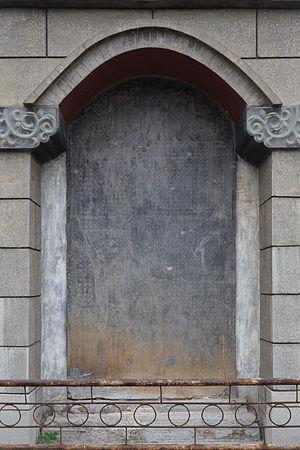
Le temple Xuanmiao de Jingzhou est un temple taoïste créé en 1334, sous le règne de Togoontomor, empereur de dynastie Yuan, de l'Empire mongol, aujourd'hui dans le district de Jingzhou, ville-préfecture de Jingzhou, province du Hubei, en République populaire de Chine. Il fait partie des trois temples taoïstes de Jingzhou.